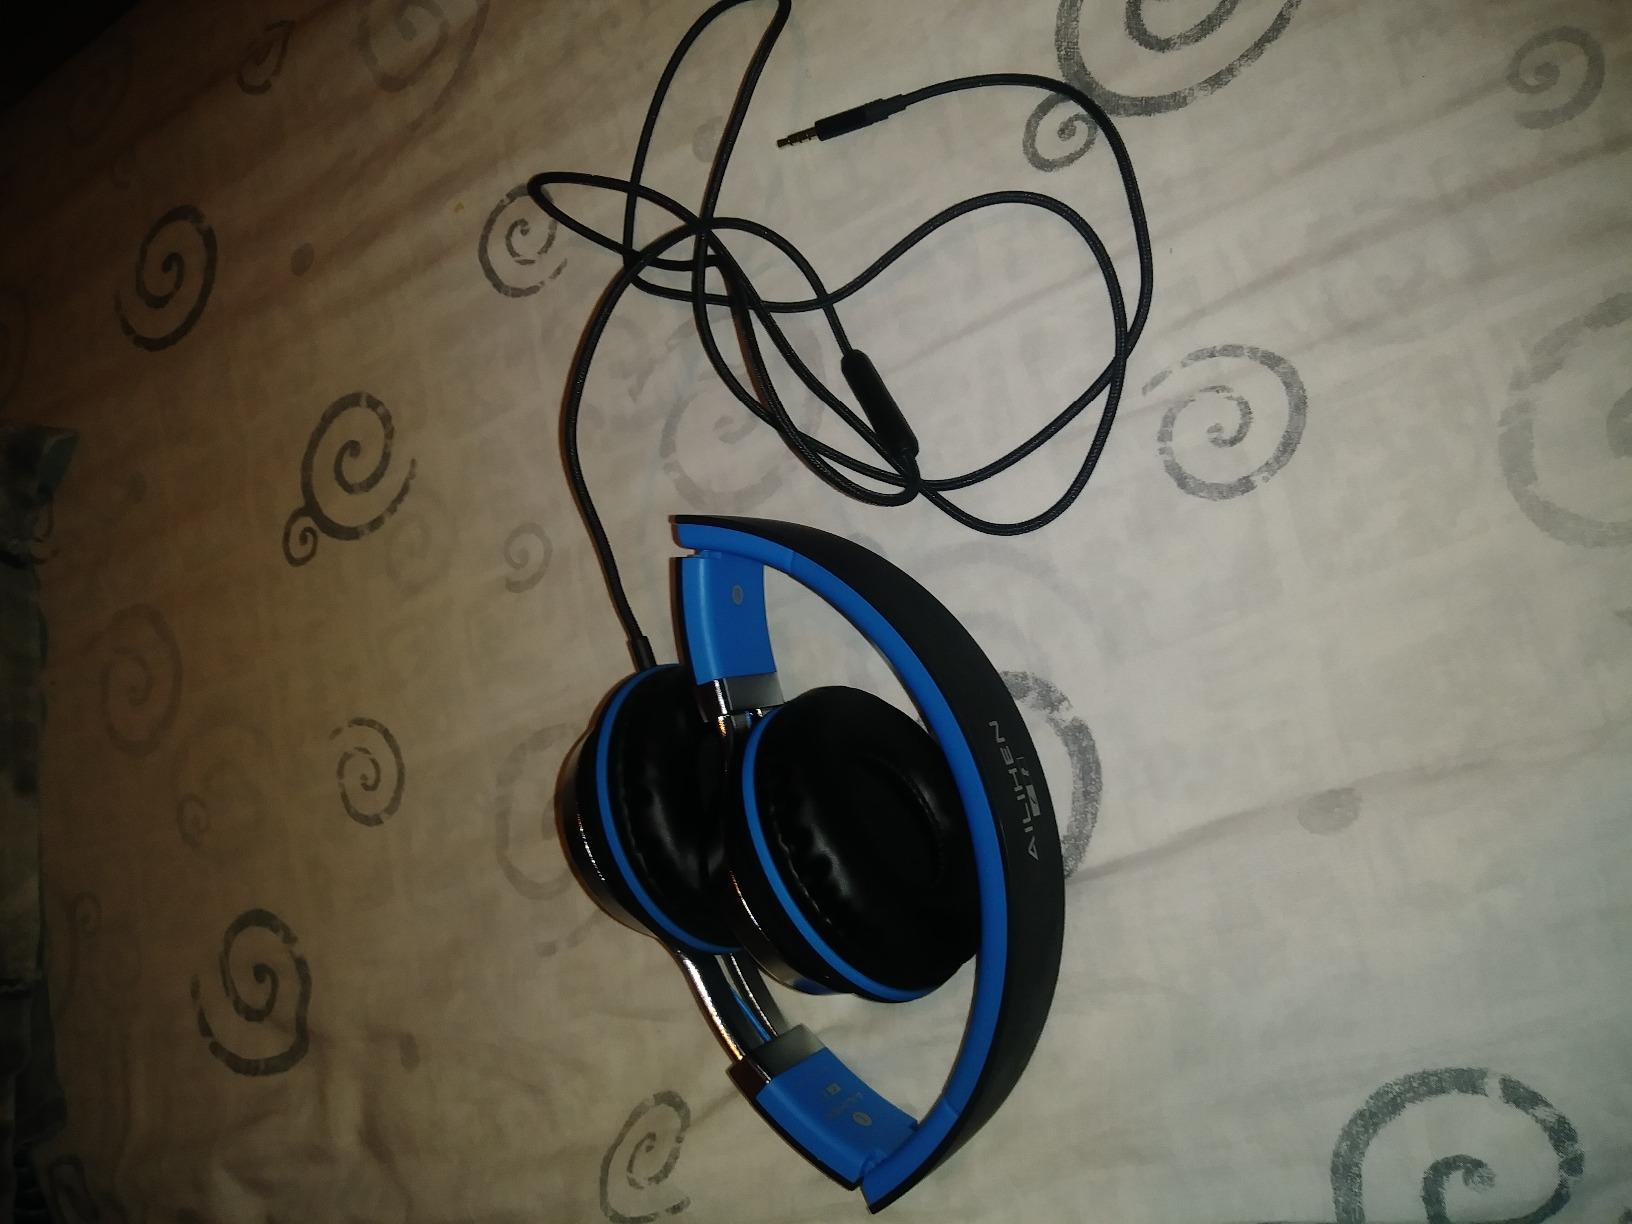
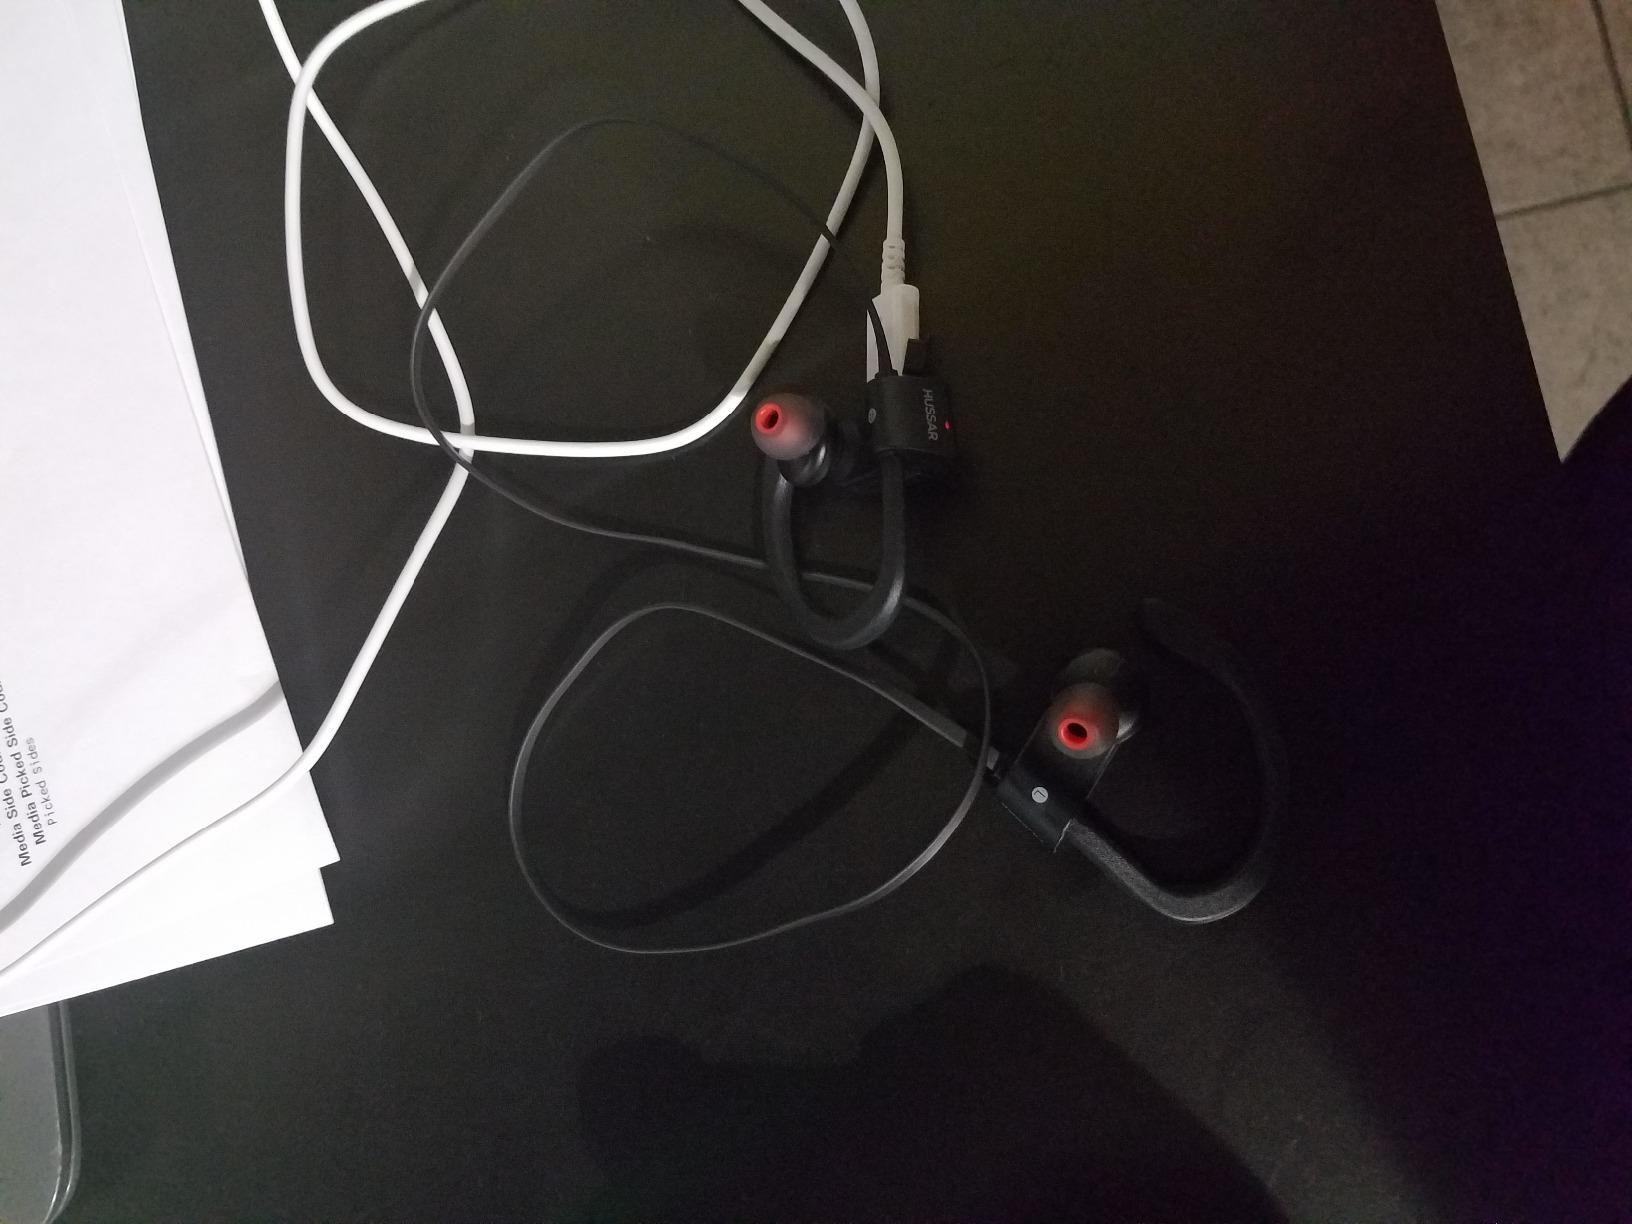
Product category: headphones
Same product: no